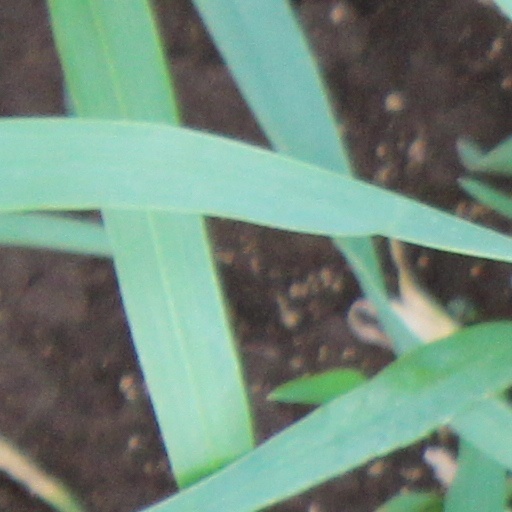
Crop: wheat